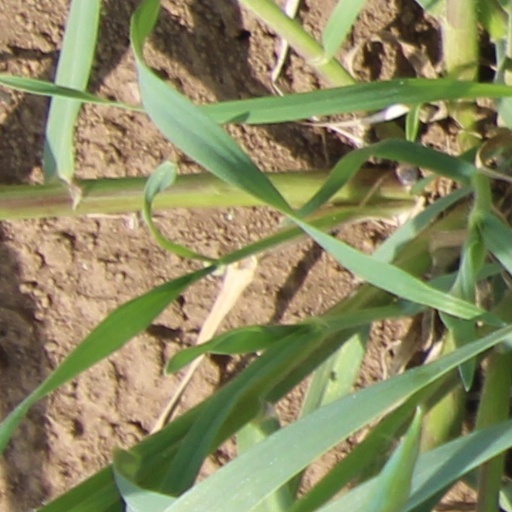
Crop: wheat